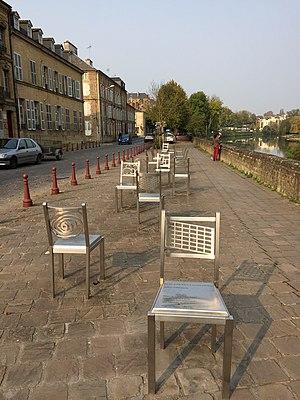
Oeuvre de Michel Goulet
Michel Goulet est un sculpteur québécois né le 4 août 1944 à Asbestos qui vit et travaille à Montréal.